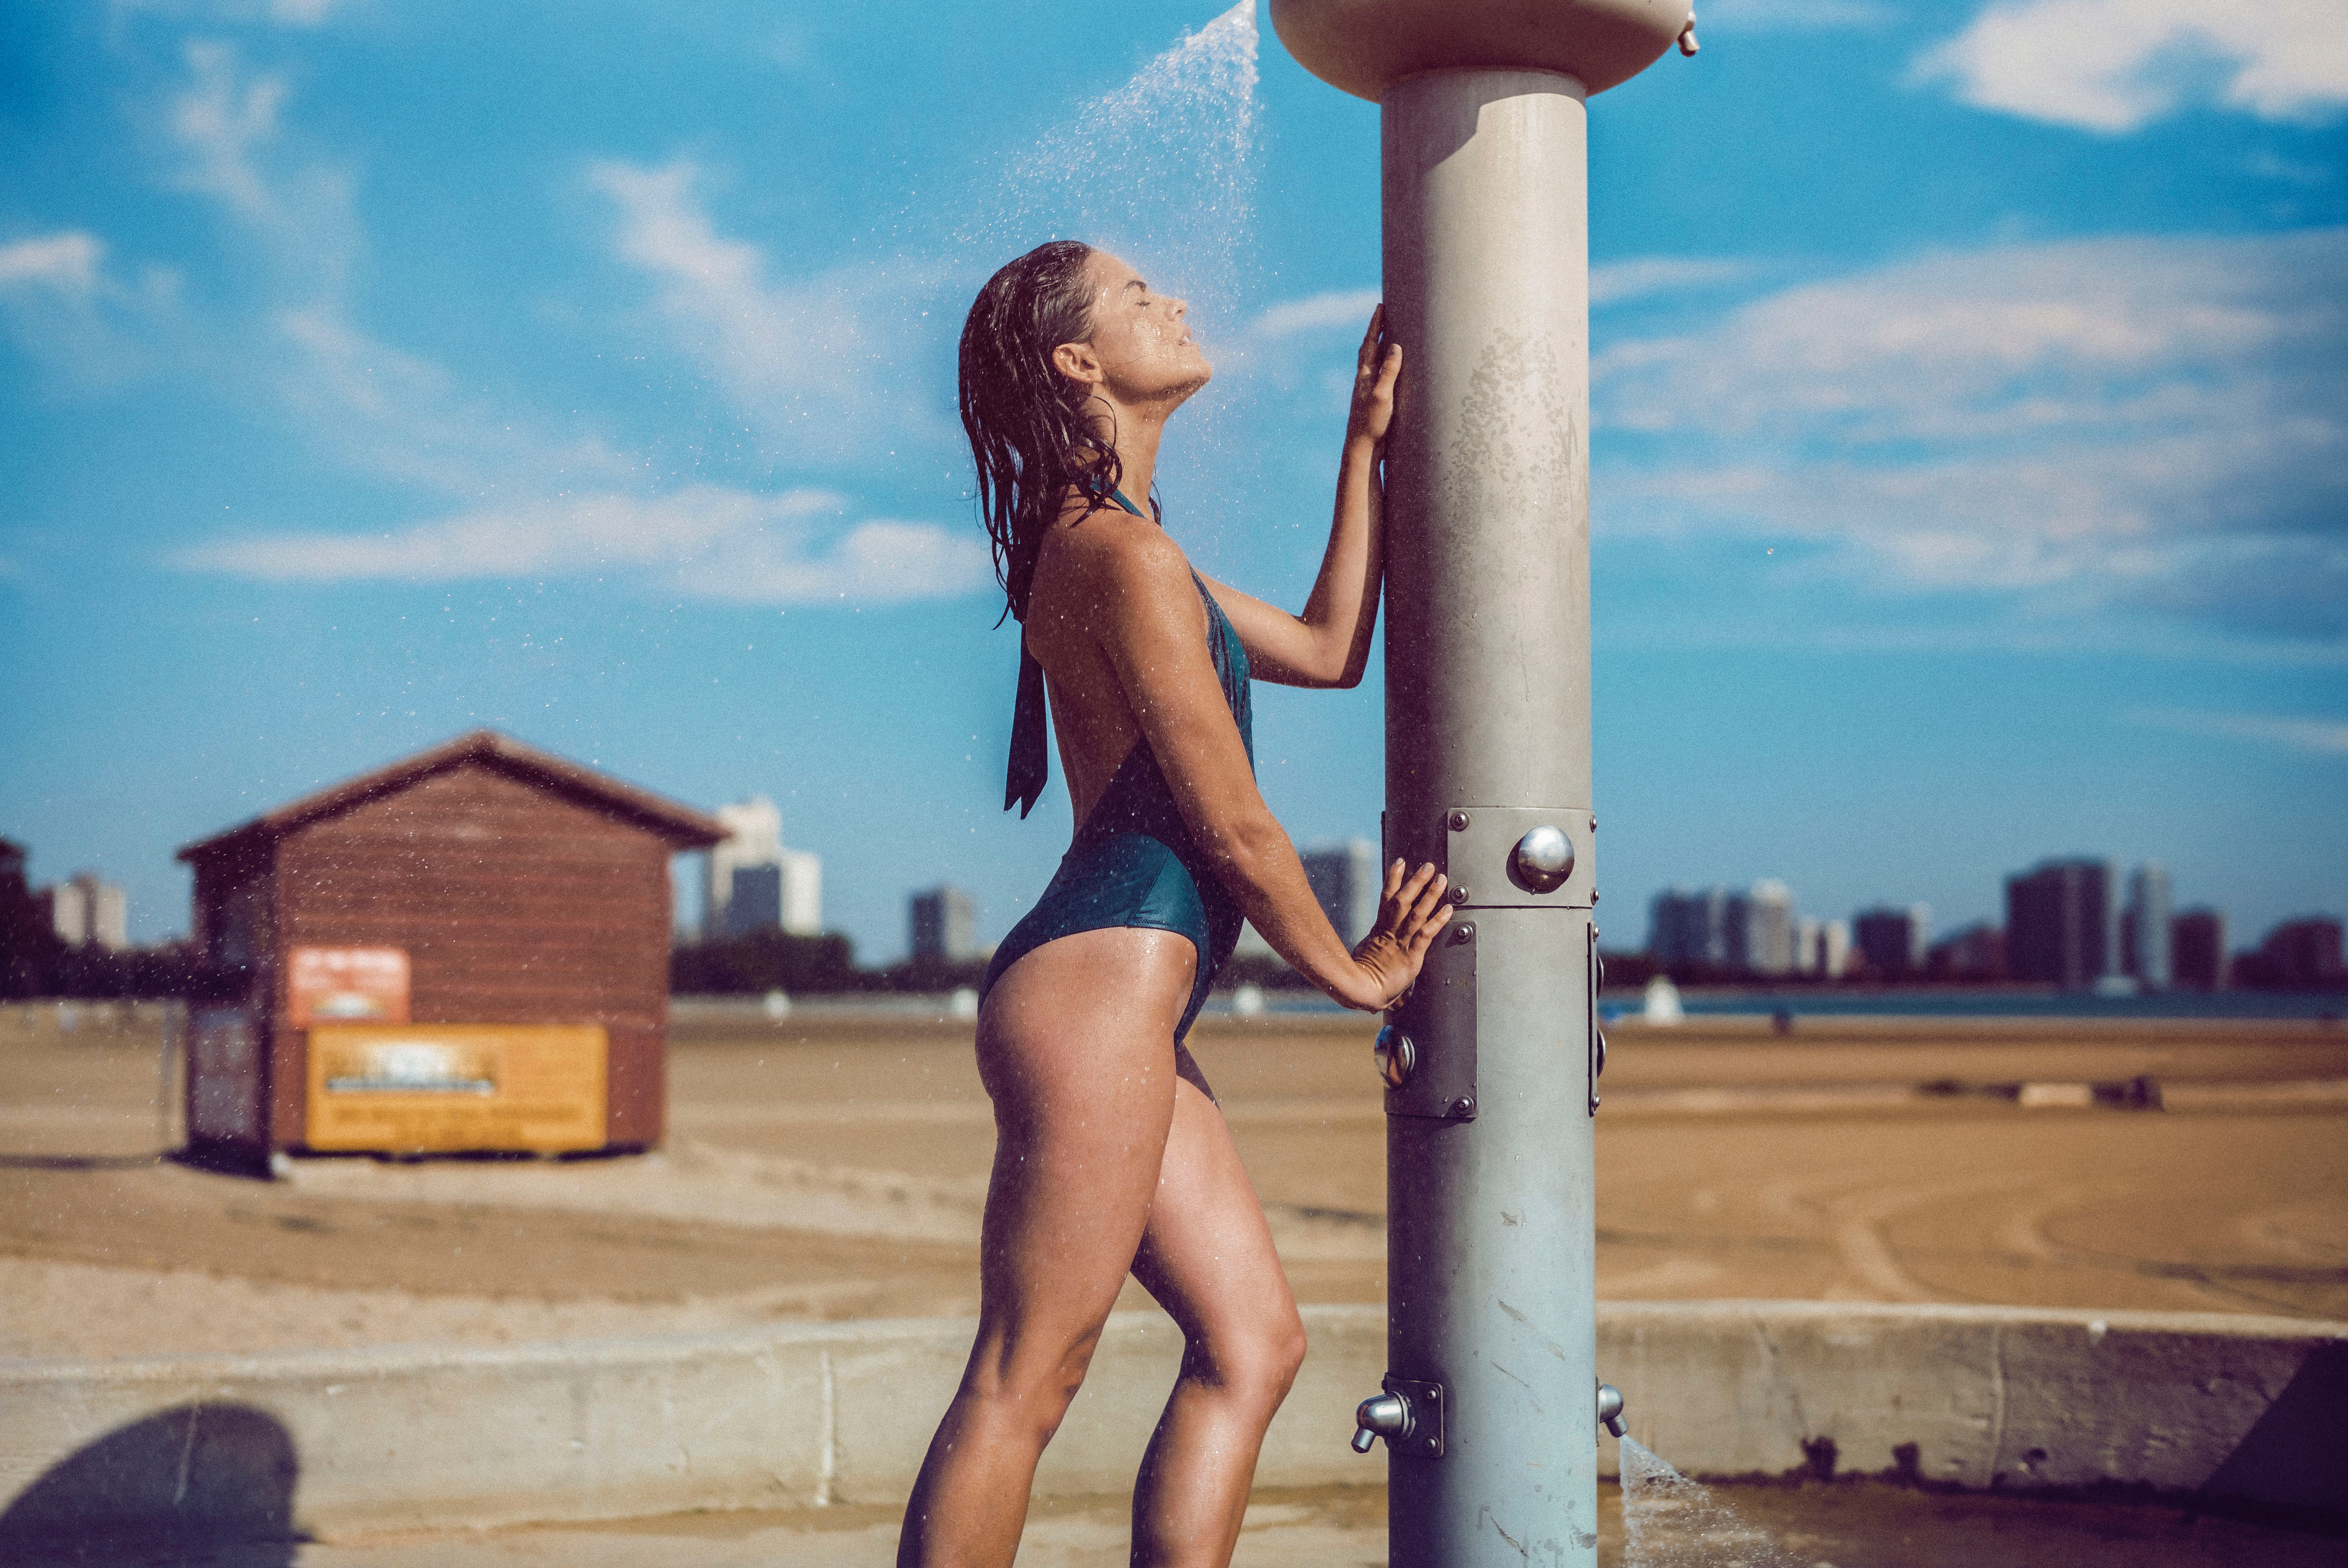
water, sky, girl, summer, vacation, leg, swimwear, fun, thigh, photograph, human leg